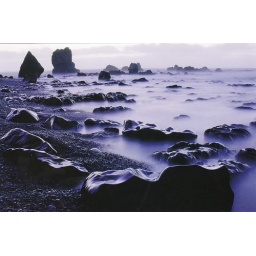
New Zealand: Polished by tidal waters, sleek boulders and rock formations create an otherwordly atmosphere on the west coast